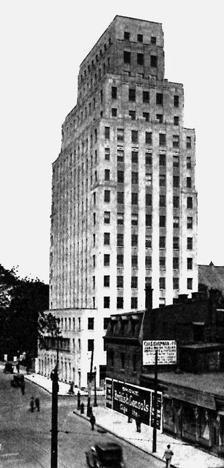
Building: Architects' Building (Montreal)
Country: Canada
Year built: 1931
Office building in Quebec, Canada Architects' Building Ross and Macdonald, Architects' Building, 1931 General information Type Office building Architectural style Art Deco Address 1135 Beaver Hall Hill Town or city Montreal , Quebec Country Canada Coordinates 45°30′11″N 73°33′58″W / 45.5031°N 73.5660°W / 45.5031; -73.5660 Construction started 1930 Construction stopped 1931 Demolished 1968 Height 69.82 m Technical details Floor count 17 Design and construction Architecture firm Ross and Macdonald The Architects' Building was an office building located in Montreal , Quebec , Canada. It was located at 1135 Beaver Hall Hill , on the southeast corner of Dorchester Boulevard (now René Lévesque Boulevard ) in Downtown Montreal . It was designed by Montreal architecture firm Ross and Macdonald , and was constructed between 1930 and 1931. It stood 17 stories tall, equivalent to 69.82 m in height. Its architectural style was considered to be Art Deco . The Architects' Building was designed shortly after the same firm's celebrated Édifice Price in Quebec City and showed similarities in its style and massing. As the building's name suggests, Ross and Macdonald did in fact locate their own offices on the 13th floor of the building from its 1931 opening until about 1934. Canadian Industries Limited (CIL) first leased space in the building in 1934 and shortly afterwards became the principal occupant. Around 1936, the building was renamed CIL House – not to be confused with the later building which also bore the same name. At the time, CIL was jointly owned by Imperial Chemical Industries (ICI) and DuPont . A U.S. antitrust settlement in 1954 required the termination of all joint ventures between the two companies. CIL was split ; the ICI-owned part retained the CIL name but moved to new headquarters. The remainder, named DuPont Canada, remained in the old building (now the DuPont Building ) until 1967. The building was demolished in 1968. References